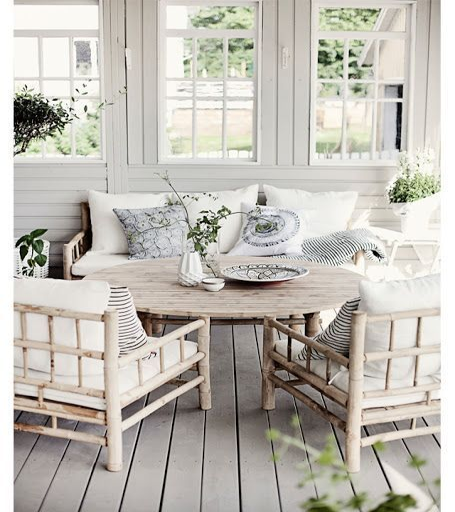
i could relax and read a book on this porch !